Grande-Rivière, Quebec

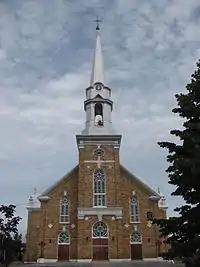
Église de Notre-Dame-de-l'Assomption

In 1697, Jacques Cochu was granted the seignory of Grande-Rivière, named after the namesake river that drains there into the Gulf of St. Lawrence. By the middle of the 18th century, about 70 families were living there, but in 1758, the place was destroyed by General James Wolfe's army during the Gulf of St. Lawrence campaign during the French and Indian War.